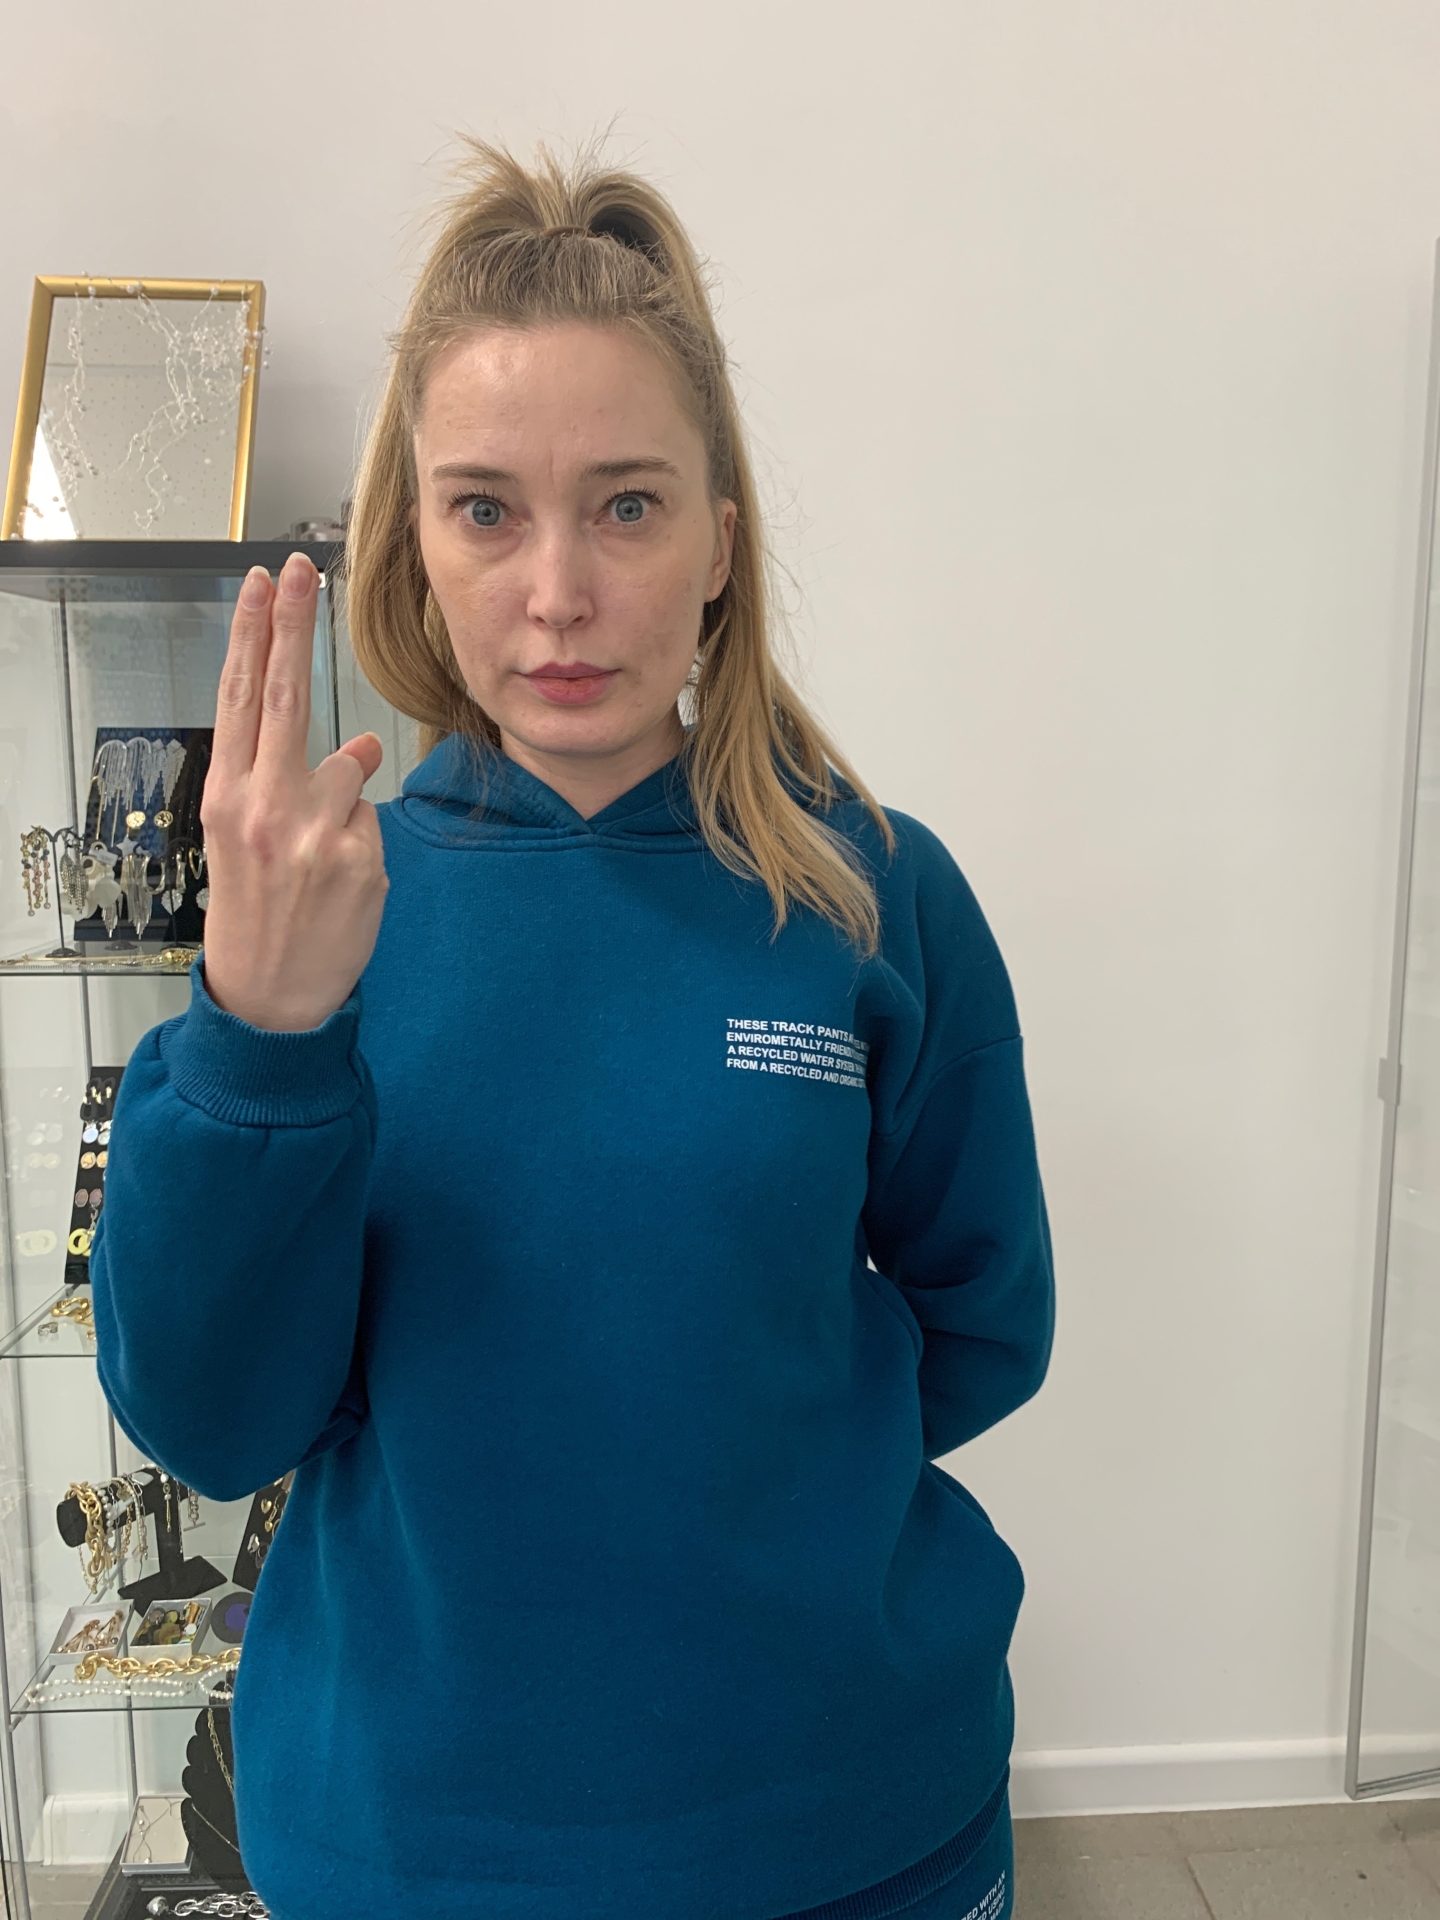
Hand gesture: two_up_inverted